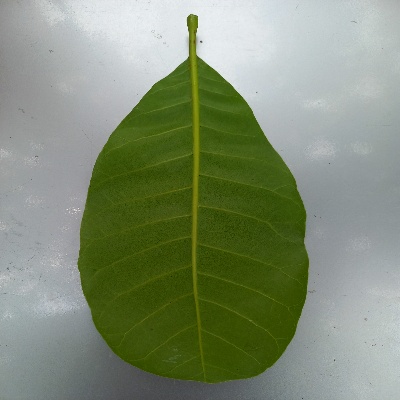
Crop: Cashew
Condition: healthy